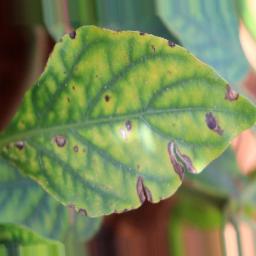
Label: cercospora